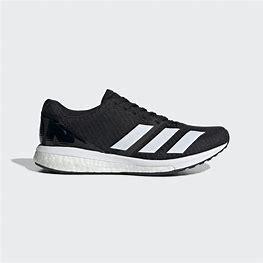
Brand: Adidas
Model: Adizero Boston 8